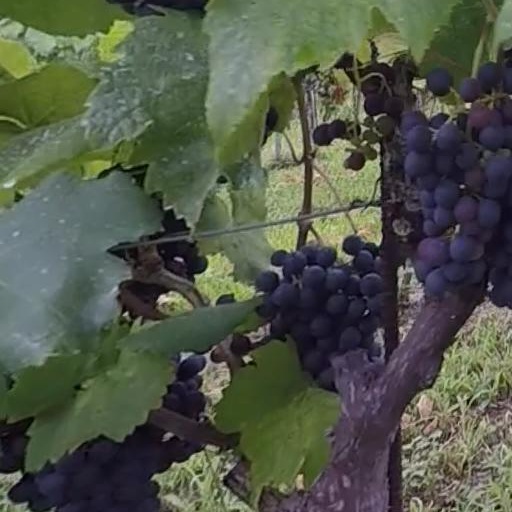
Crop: grape